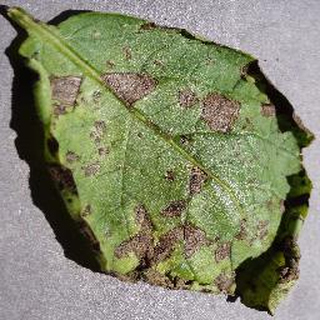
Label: potato_early_blight